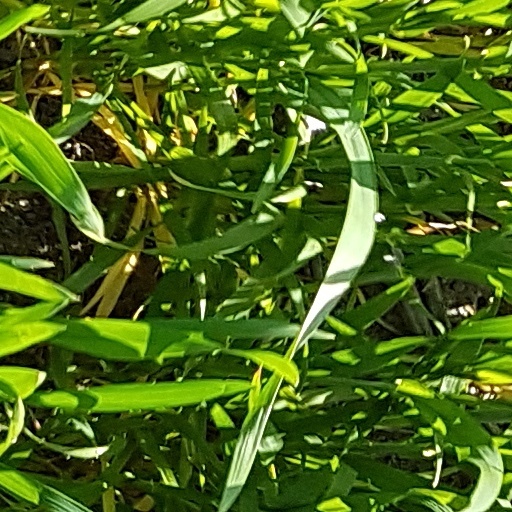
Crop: wheat